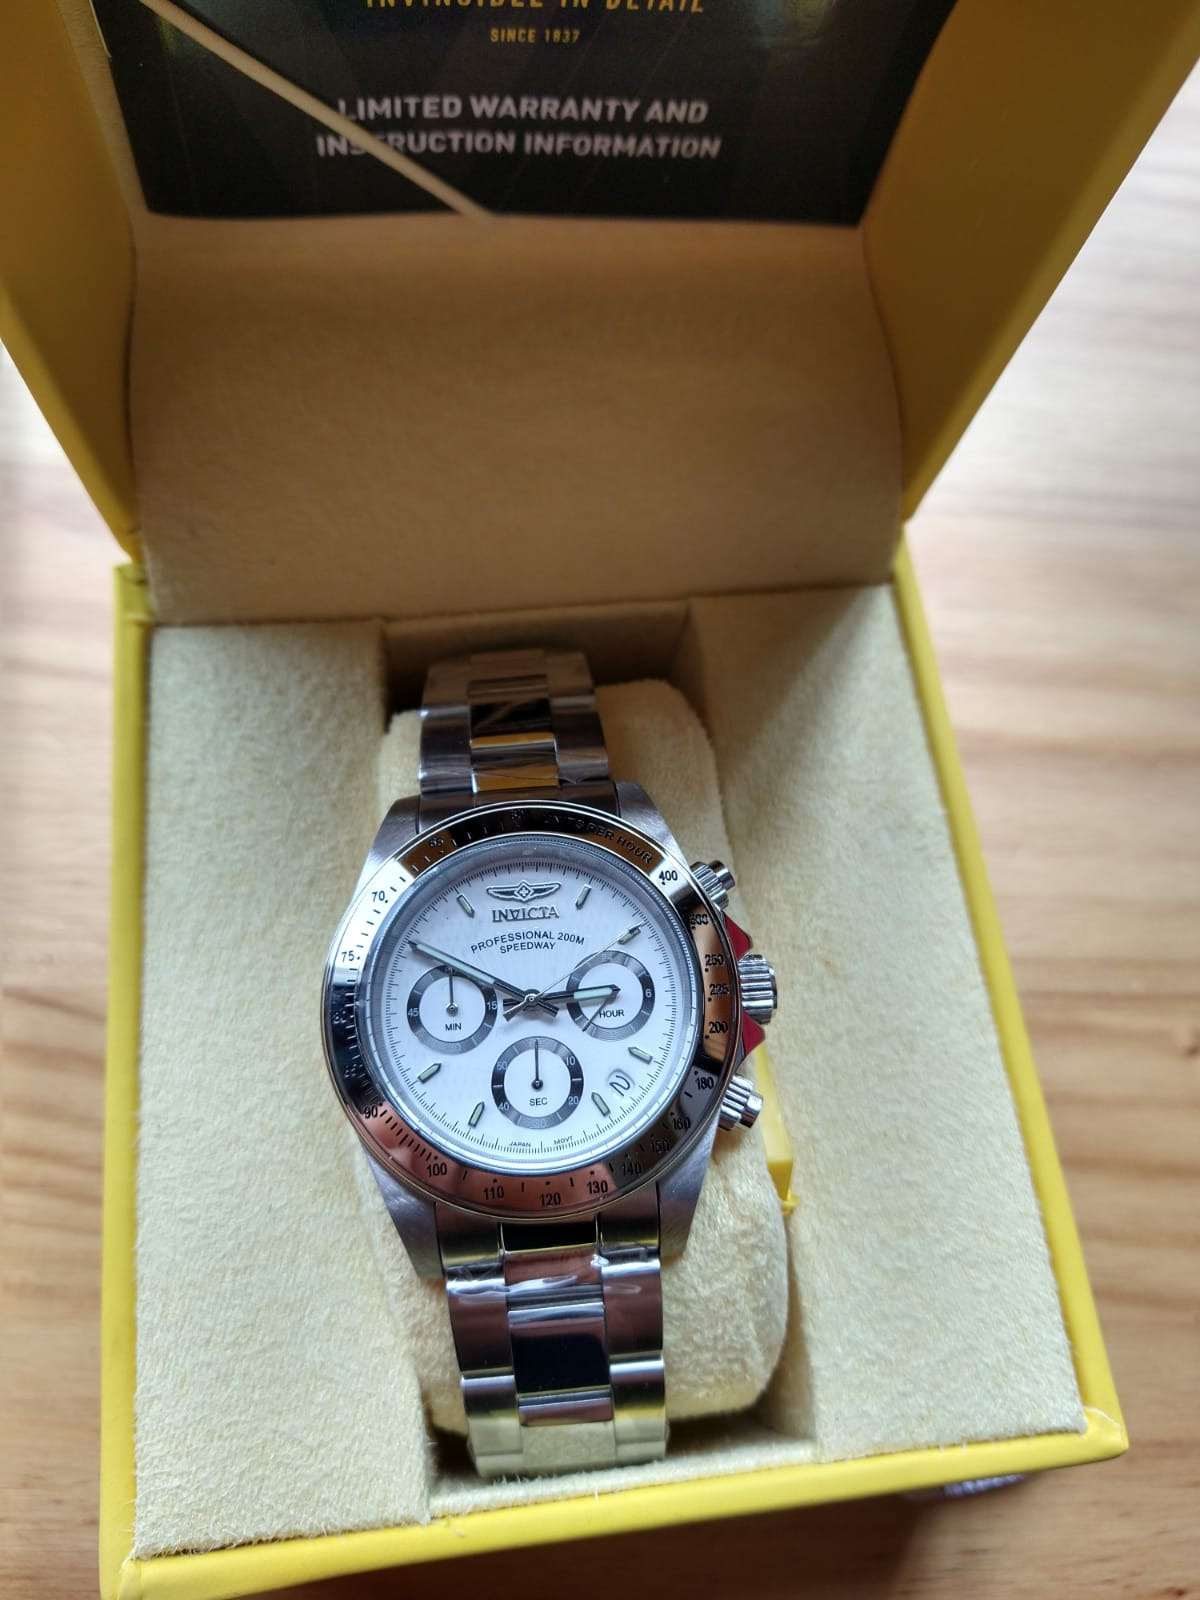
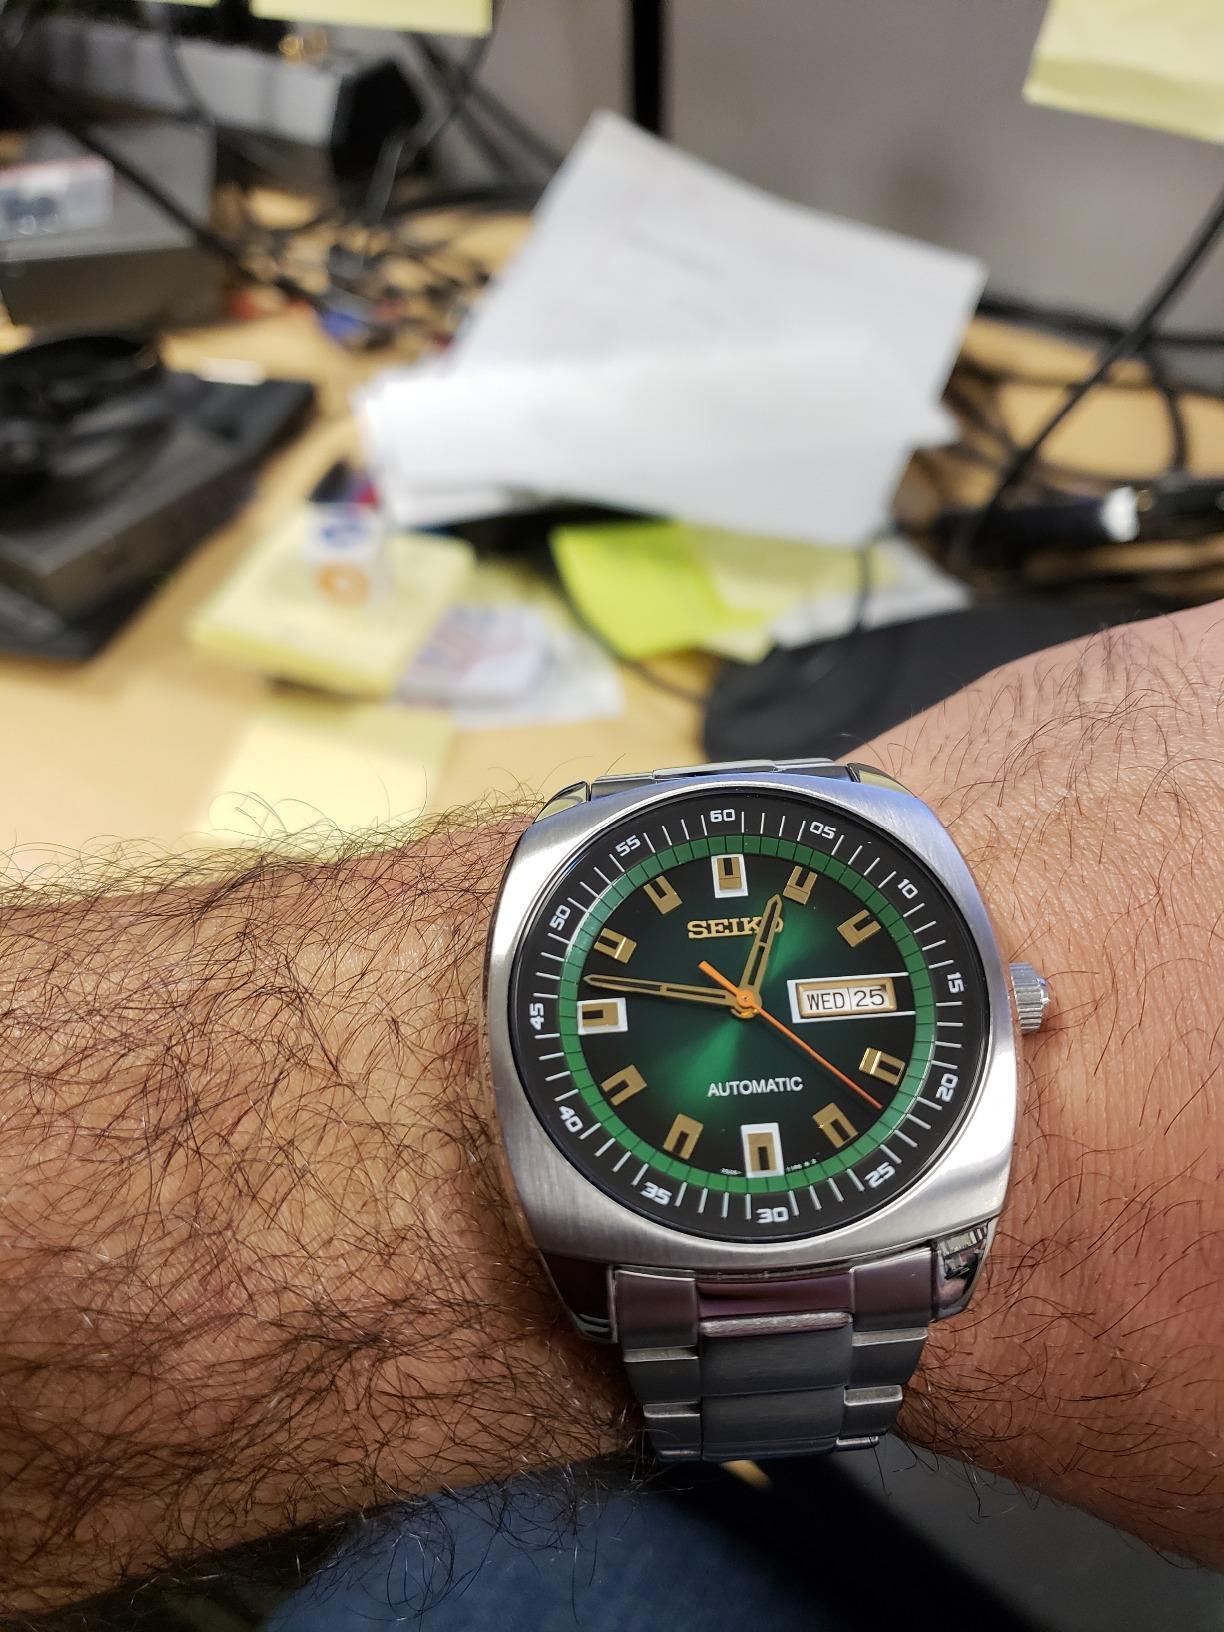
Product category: accessories_watch
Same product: no